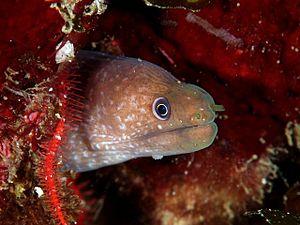
Gymnothorax bacalladoi est une espèce de poissons de la famille des murènes.
Les Gymnothorax sont un genre de murènes de la famille des Muraenidae.